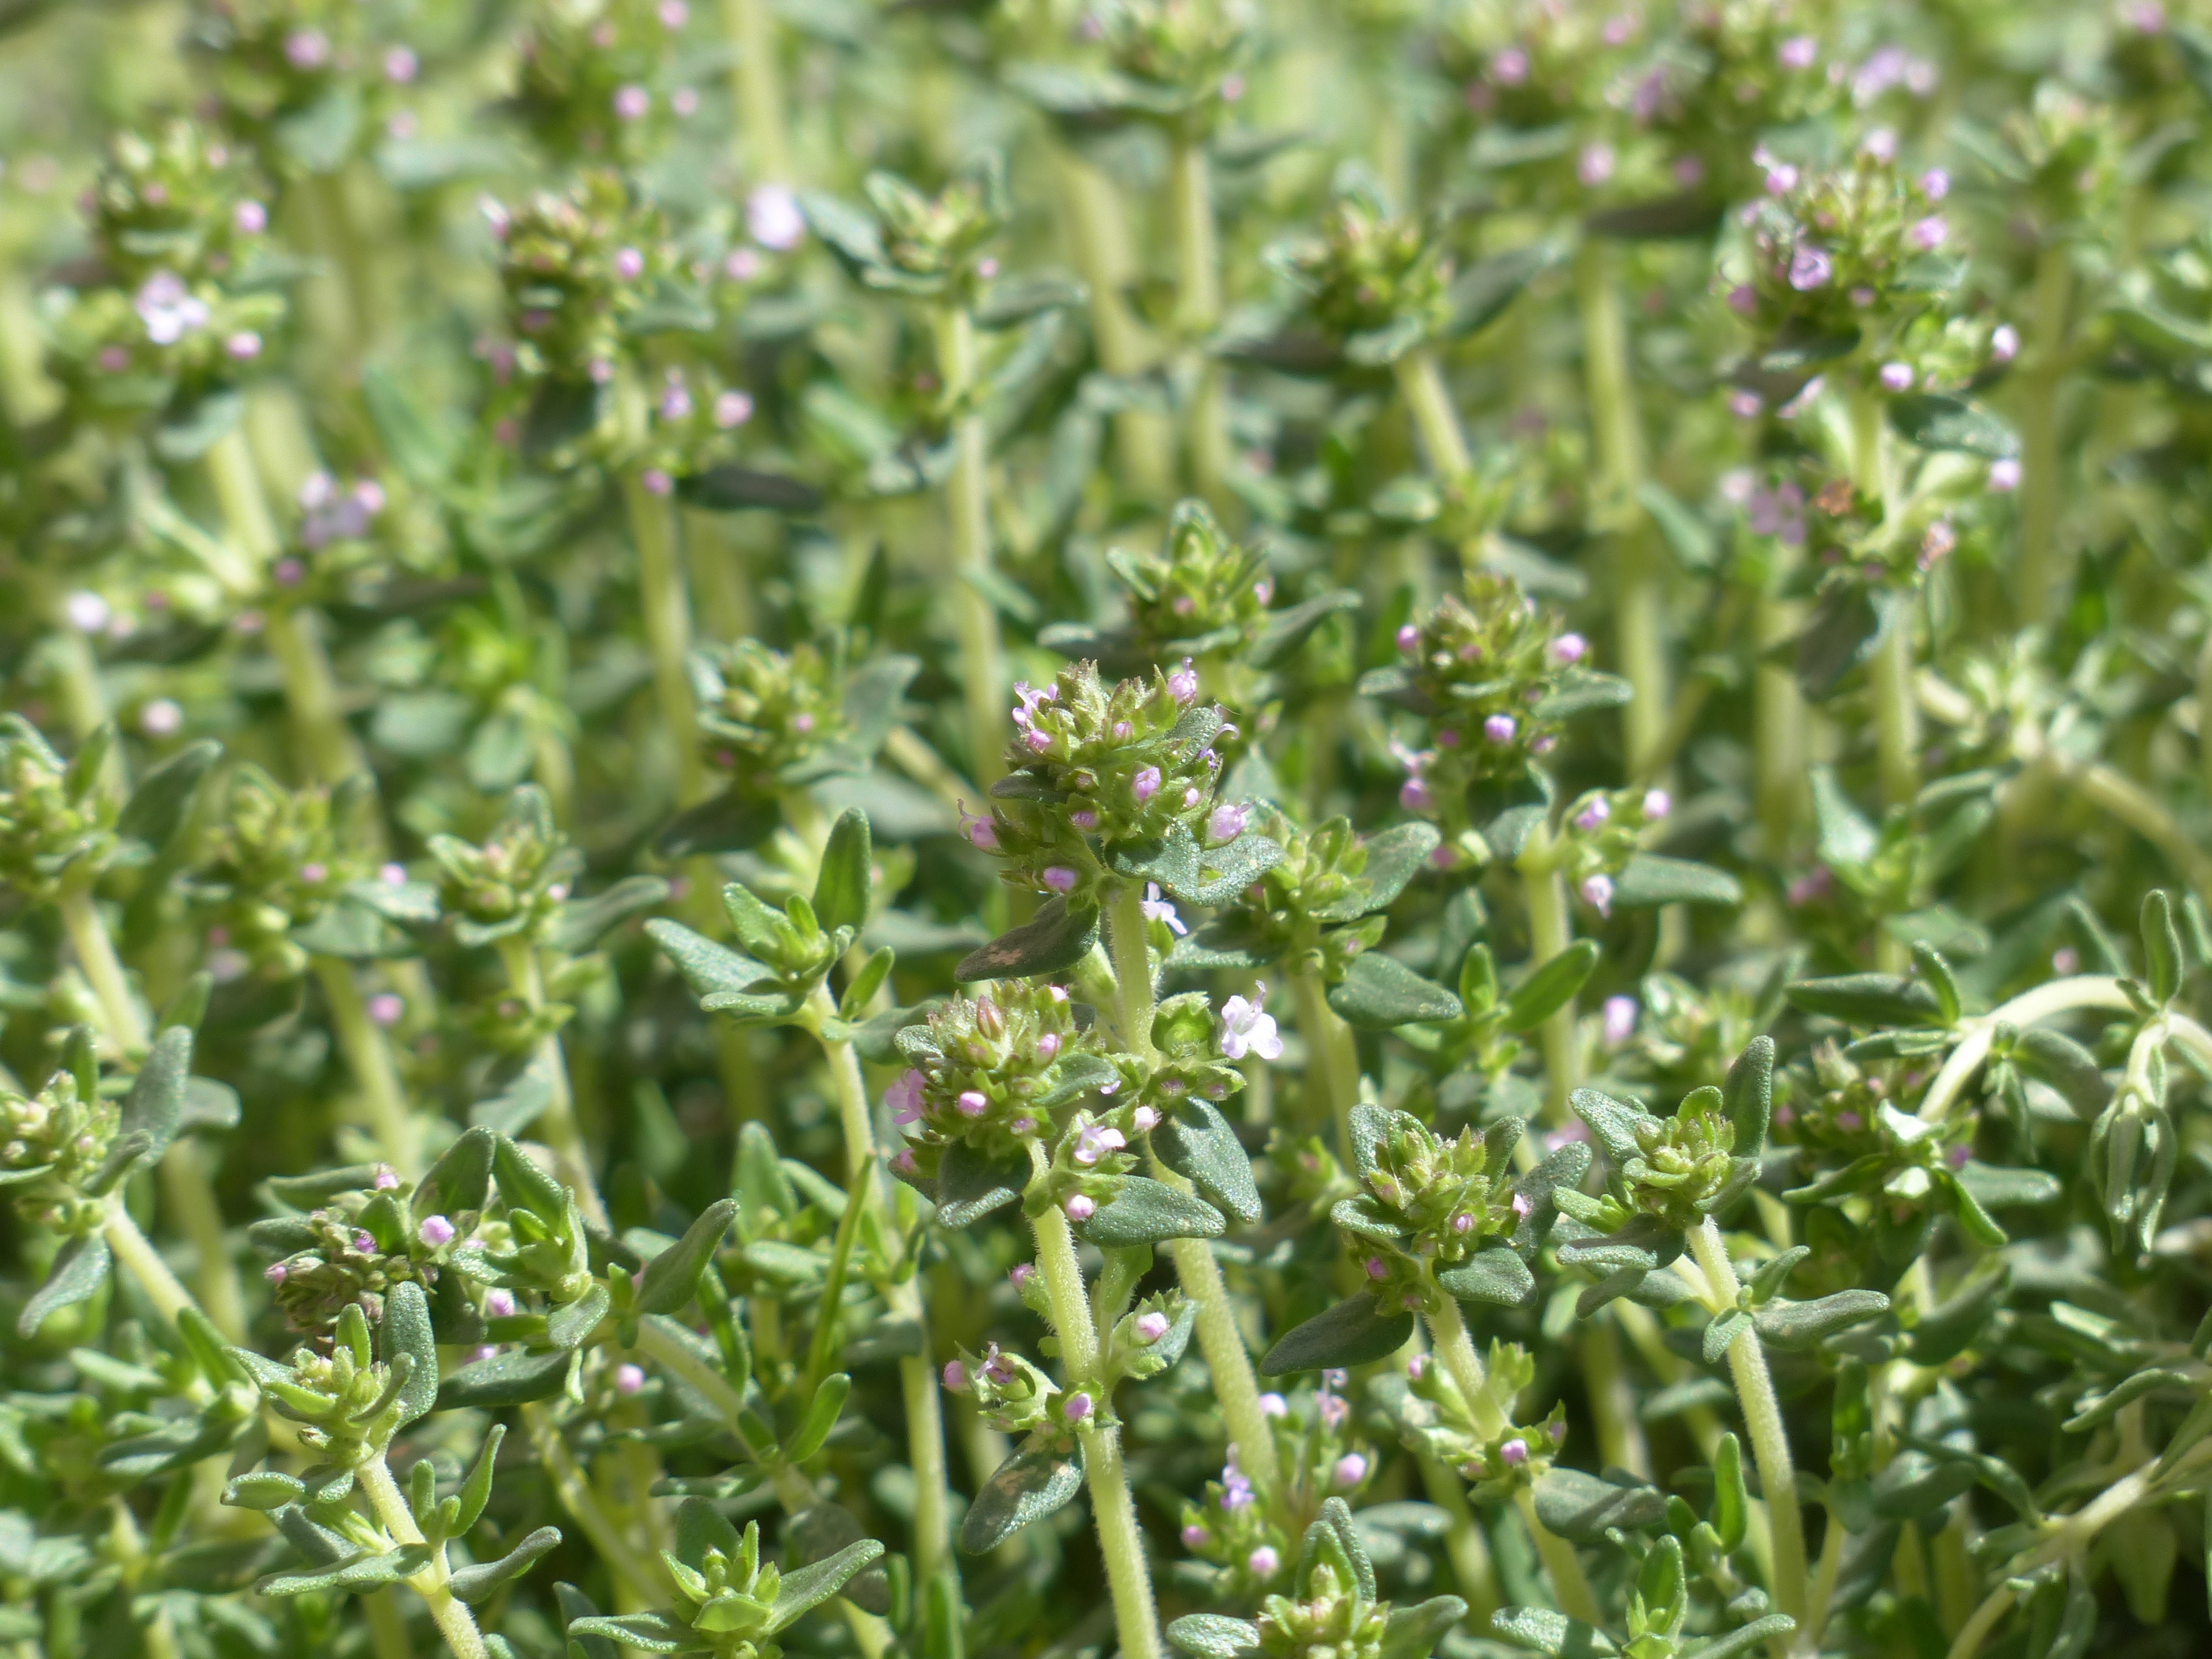
grass, blossom, plant, lawn, meadow, leaf, flower, bloom, green, spice, herb, crop, pink, flora, wildflower, stalk, leaves, shrub, violet, thyme, thymus, rosemary, medicinal plant, kitchen spice, kitchen herb, garden plant, garden herbs, flowering plant, lamiaceae, garden spice plant, lip flowering plant, subshrub, thymus vulgaris, garden thyme, land plant, breckland thyme, pennyroyal, summer savory, real thyme, roman thyme, kuttelkraut